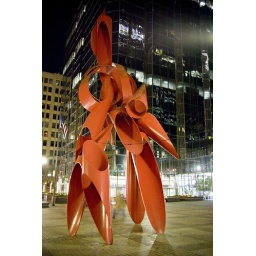
interesting red sculpture near the BOK tower